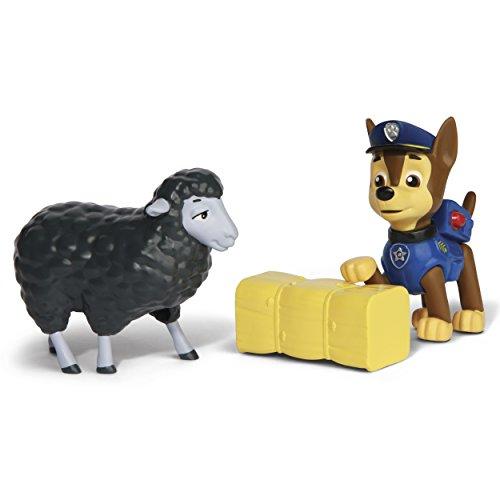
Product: Paw Patrol, Chase and Marley Rescue Set
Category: Toys & Games | Toy Figures & Playsets | Playsets & Vehicles | Playsets
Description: The Chase and Marley Rescue set is for ages 3+.
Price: $10.39
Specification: ProductDimensions:2.4x9.8x6.5inches|ItemWeight:4.6ounces|ShippingWeight:4.8ounces(Viewshippingratesandpolicies)|DomesticShipping:ItemcanbeshippedwithinU.S.|InternationalShipping:ThisitemcanbeshippedtoselectcountriesoutsideoftheU.S.LearnMore|ASIN:B013MKZ9DW|Itemmodelnumber:20073192-6028482|Manufacturerrecommendedage:36months-5years